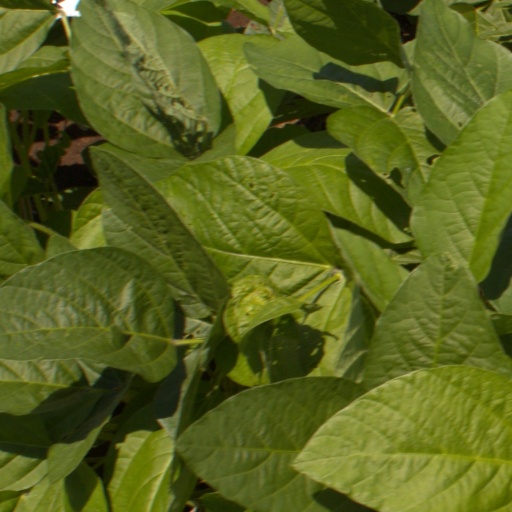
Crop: soybean